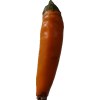
Label: pepper